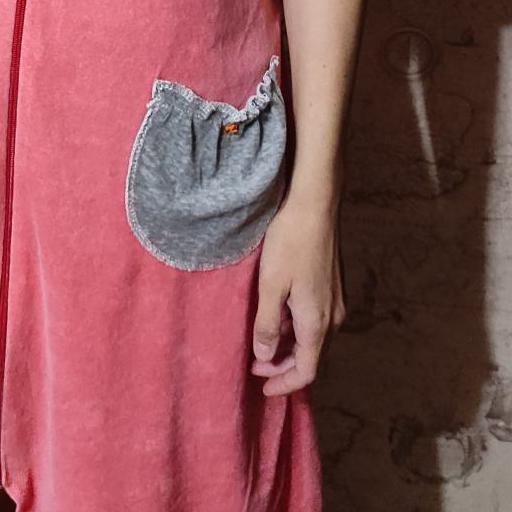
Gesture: no_gesture